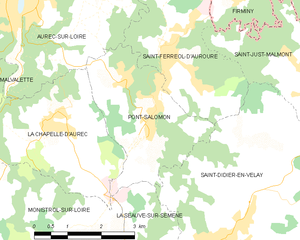
Pont-Salomon est une commune française située dans le département de la Haute-Loire en région Auvergne-Rhône-Alpes.